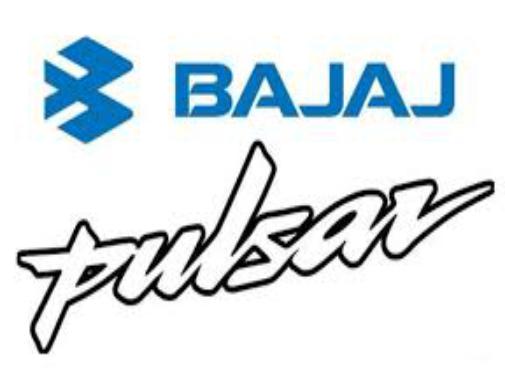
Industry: Others